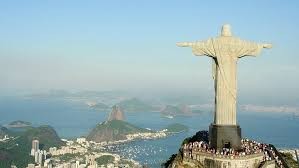
Landmark: Christ the Reedemer